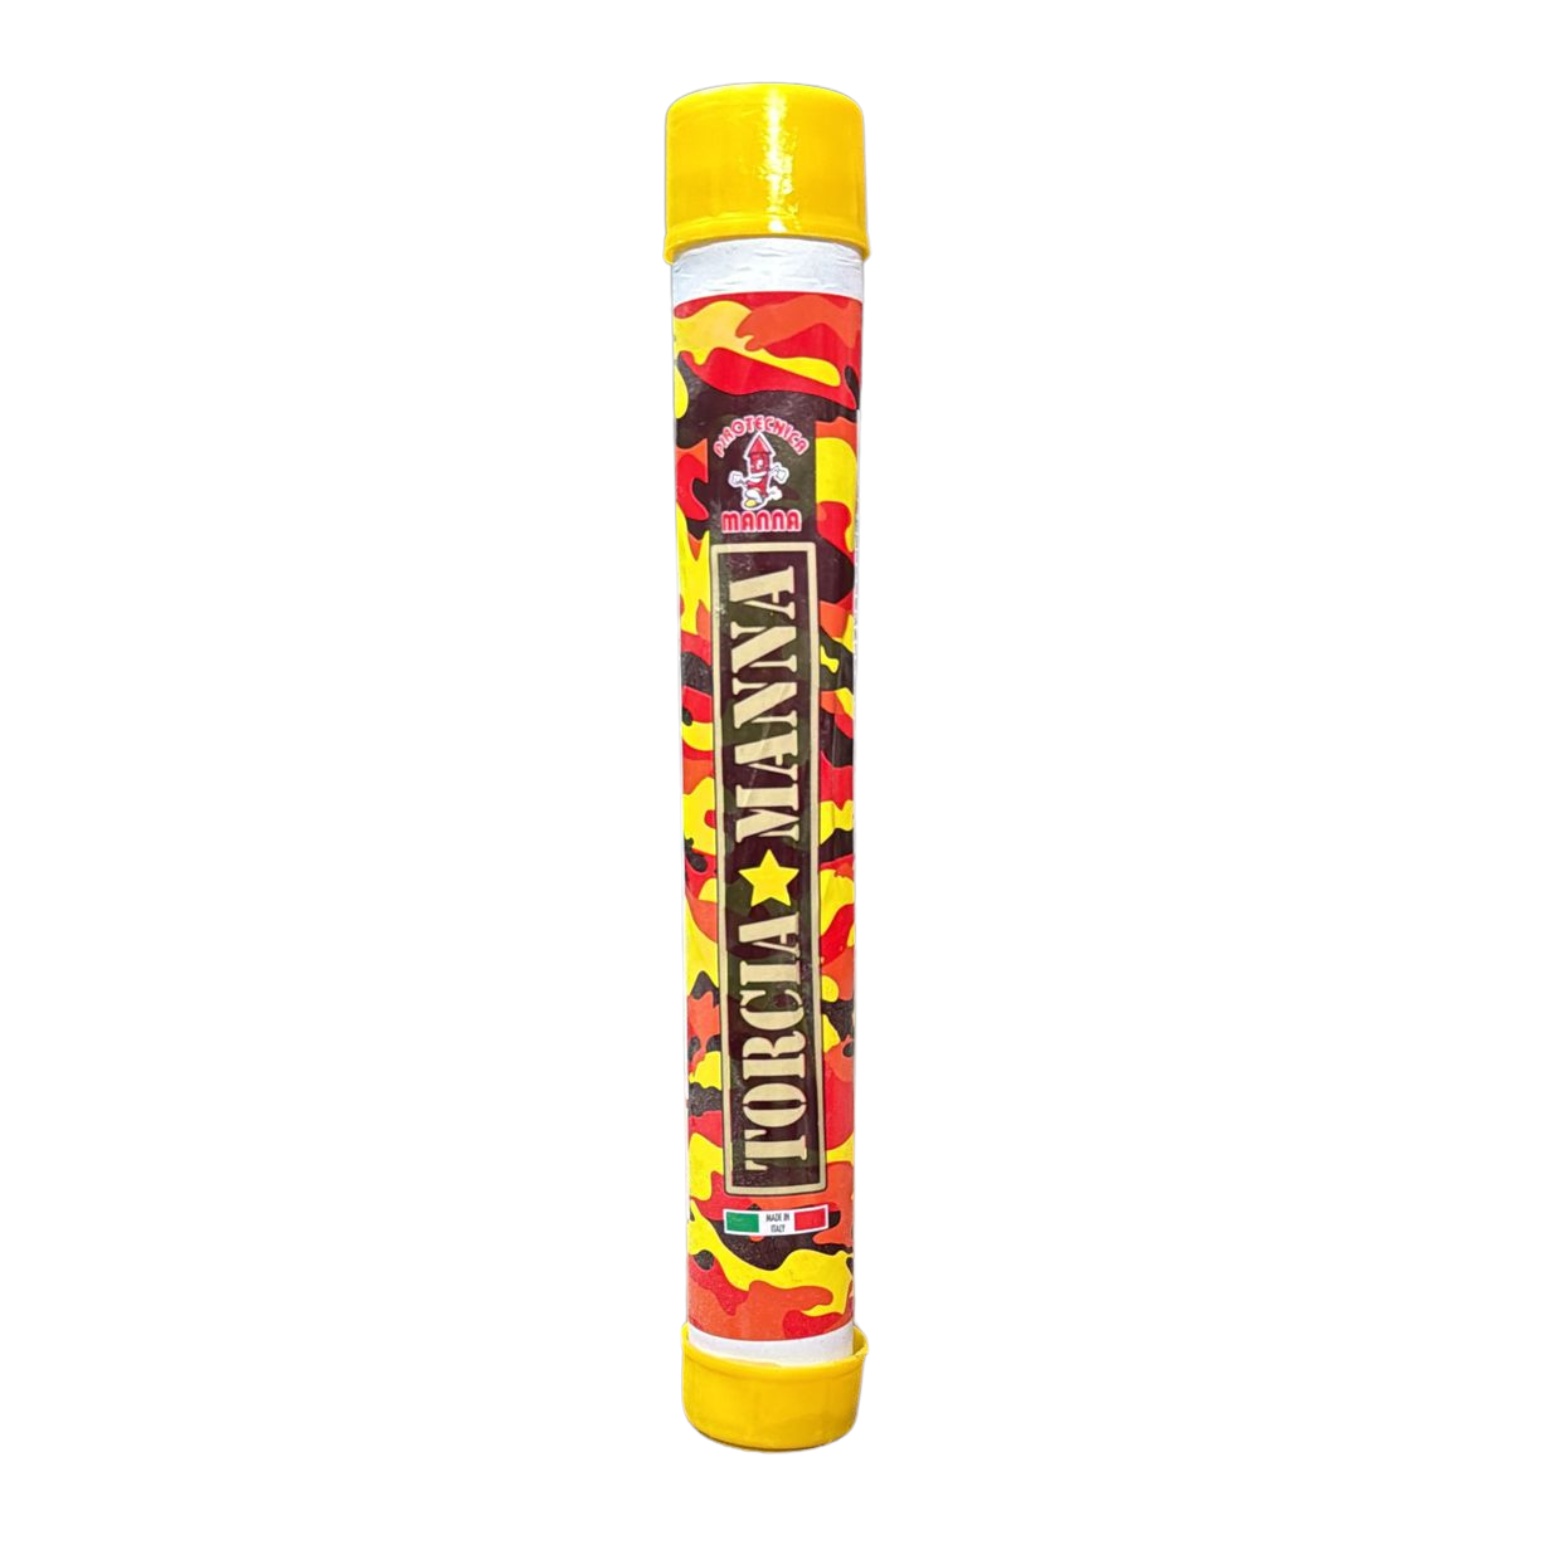
torcia gialla
imballo 50/1
Brand: manna
Category: Home & Garden > Kitchen & Dining > Kitchen Appliance Accessories > Fondue Set Accessories > Cooking Gel Fuels > Sterno Cans